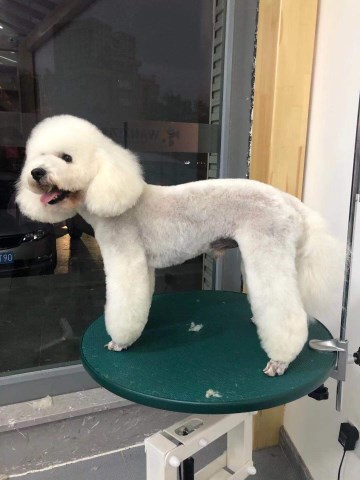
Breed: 3083-n000117-Bichon_Frise